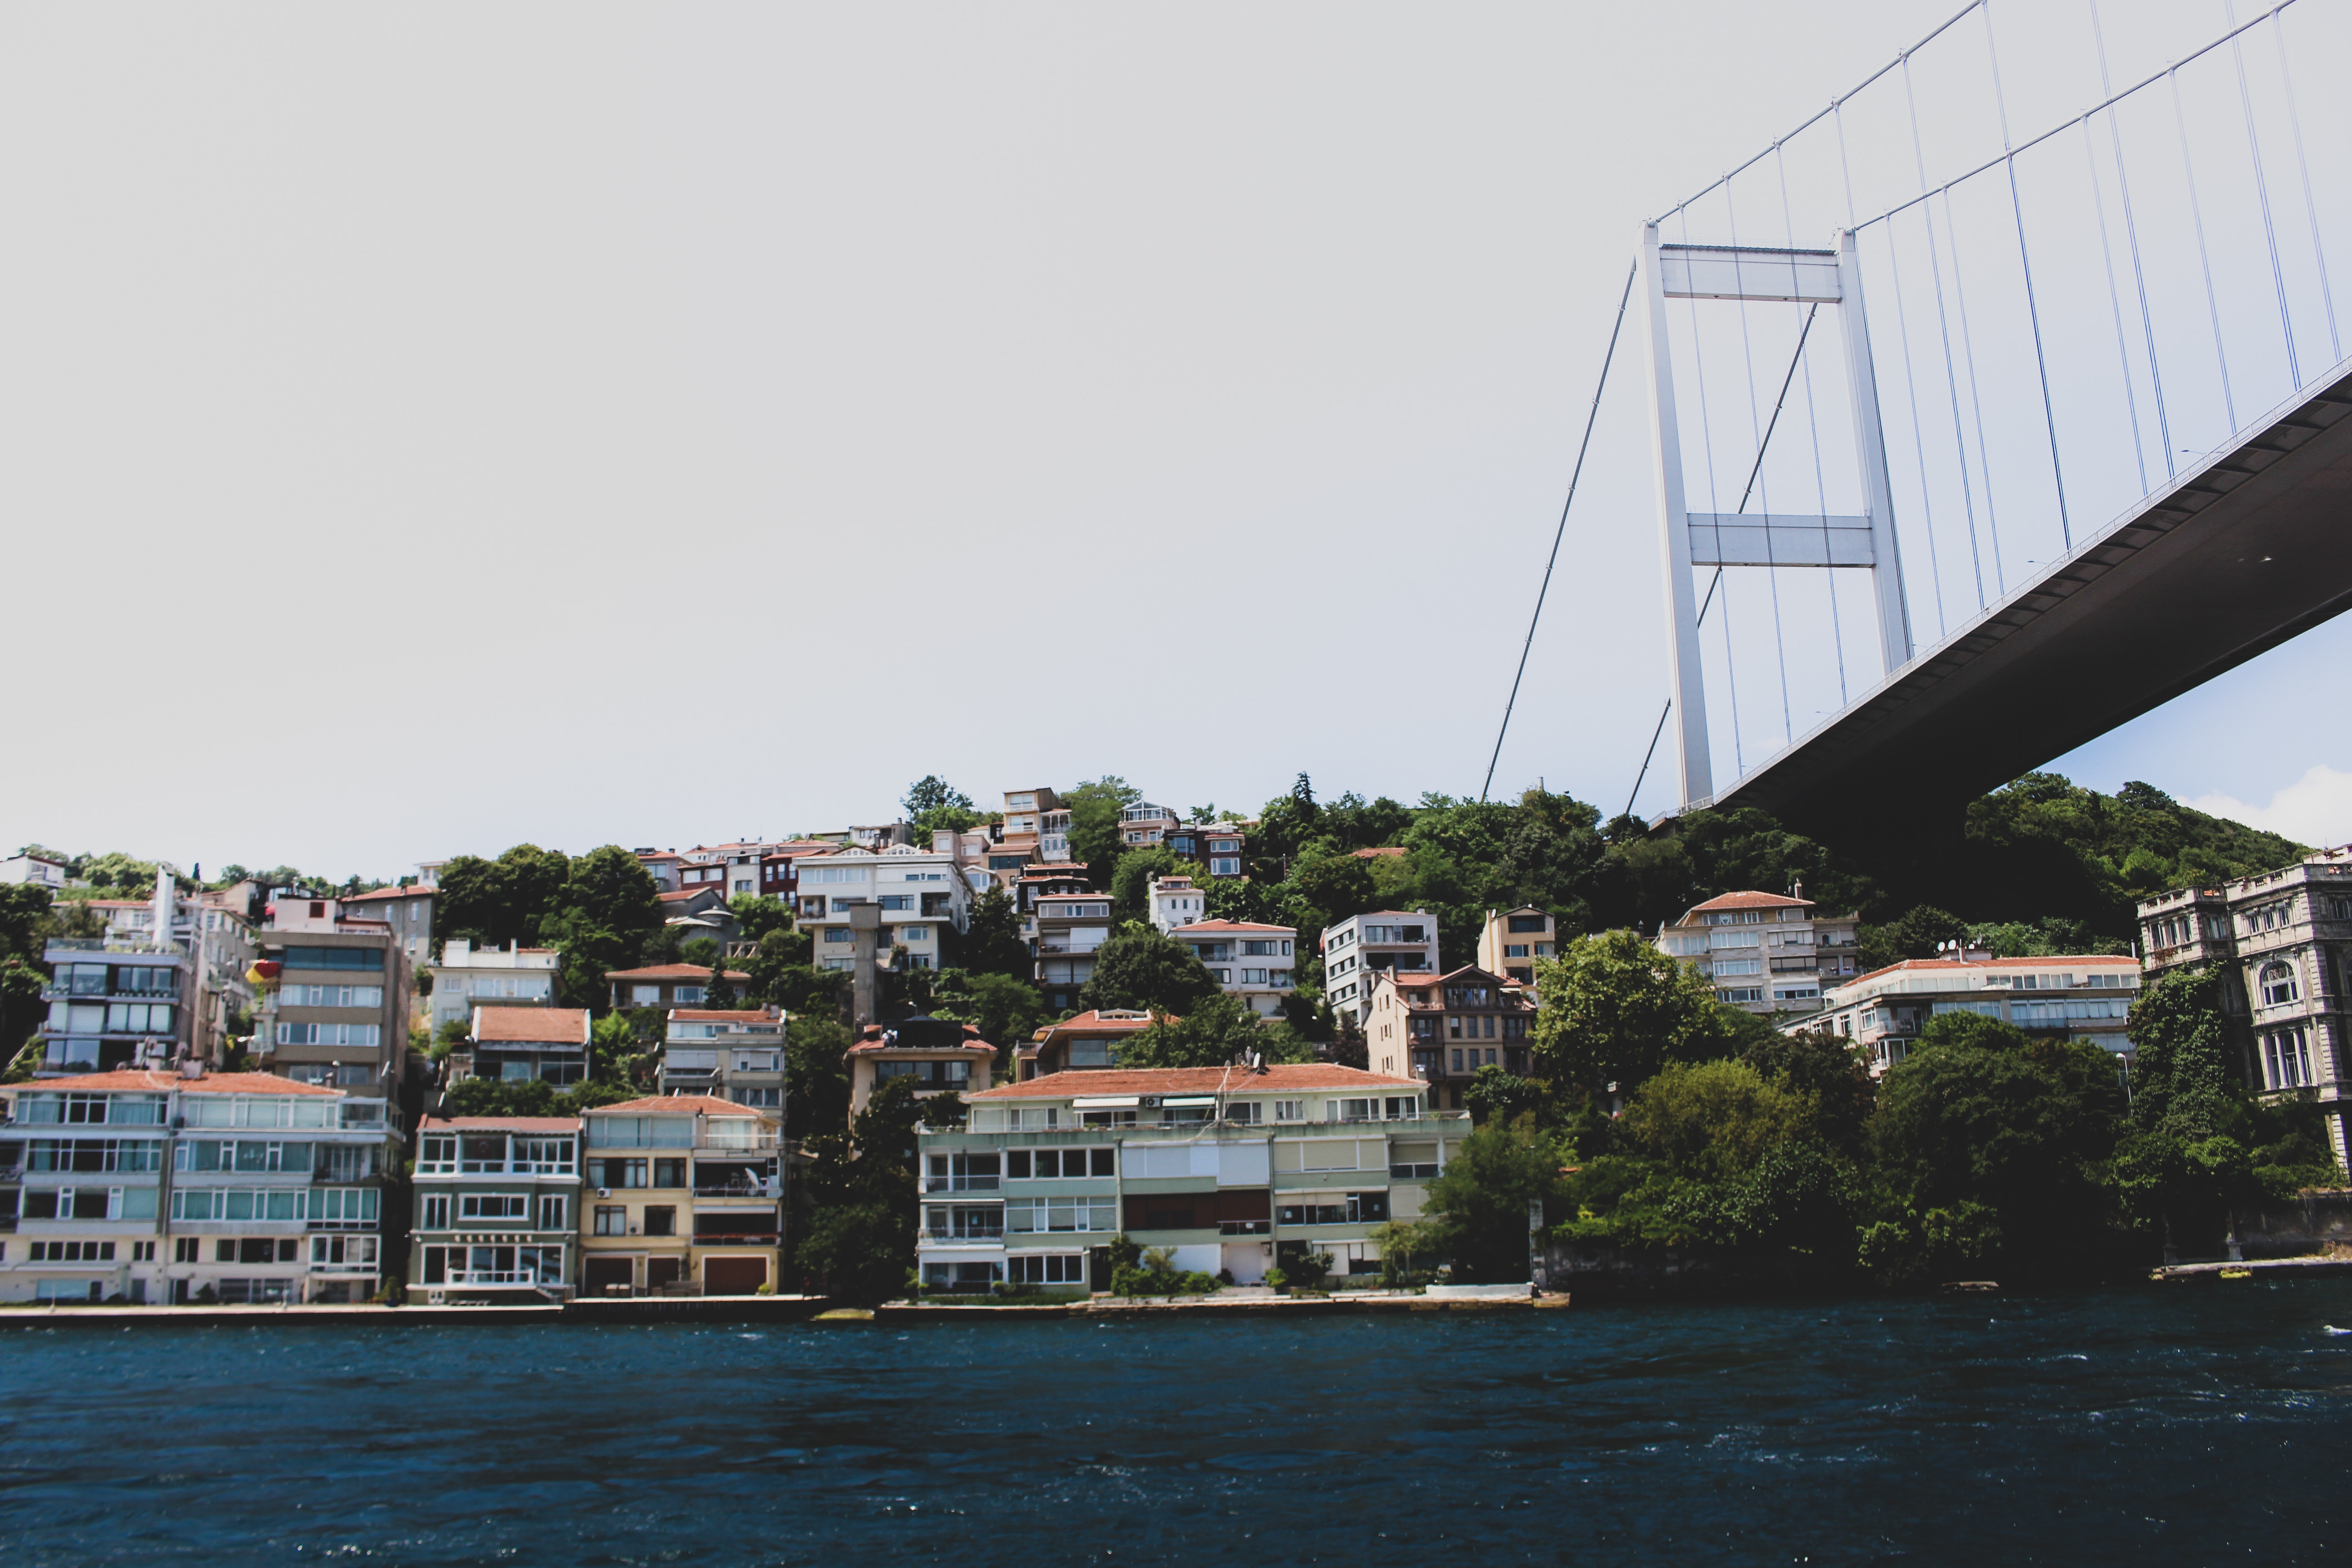
bridge, suspension bridge, urban area, sky, waterway, town, architecture, city, river, metropolitan area, cable stayed bridge, vacation, tourism, house, nonbuilding structure, skyway, channel, sea, building, canal, residential area, road, downtown, fixed link